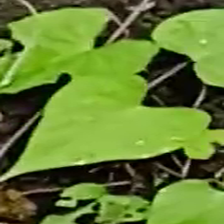
Weed species: Obscure_morning _glory(Ipomoea obscura)